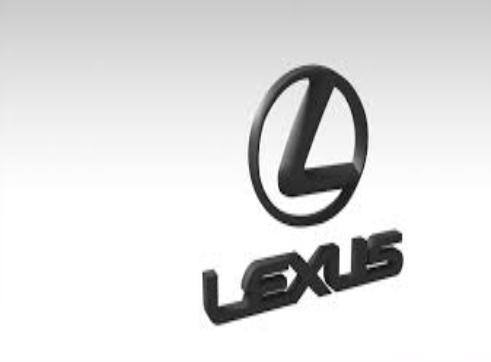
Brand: lexus-1
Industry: Transportation